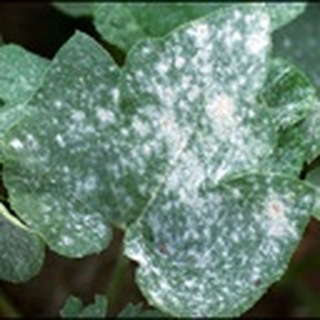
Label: cotton_powdery_mildew